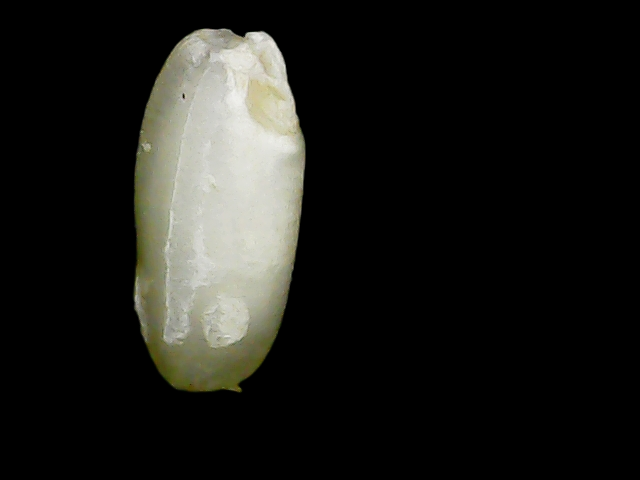
Rice variety: Binadhan24